KTSM-TV

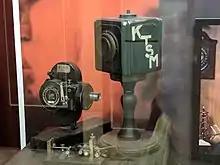
Old KTSM equipment on exhibit in the Mills Building, May 2018.

The station first signed on the air on January 4, 1953. KTSM-TV was the second television station in the El Paso TV market, behind KROD-TV (channel 4, now KDBC-TV), which debuted in December 1952. KTSM-TV was owned by Tri-State Broadcasting, a nod to the U.S. states of Texas and New Mexico and the Mexican state of Chihuahua. Channel 9 was co-owned with KTSM radio (then on 1380 AM, now at 690 AM) and 99.9 KTSM-FM. (The two radio stations are both now owned by iHeartMedia.)